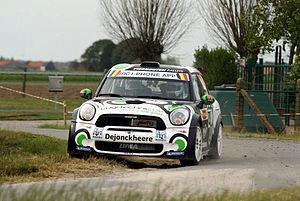
Patrick Snijers, dit De Lange, est un pilote belge de rallye, né le 29 janvier 1958 à Alken, toujours en activité en 2019.